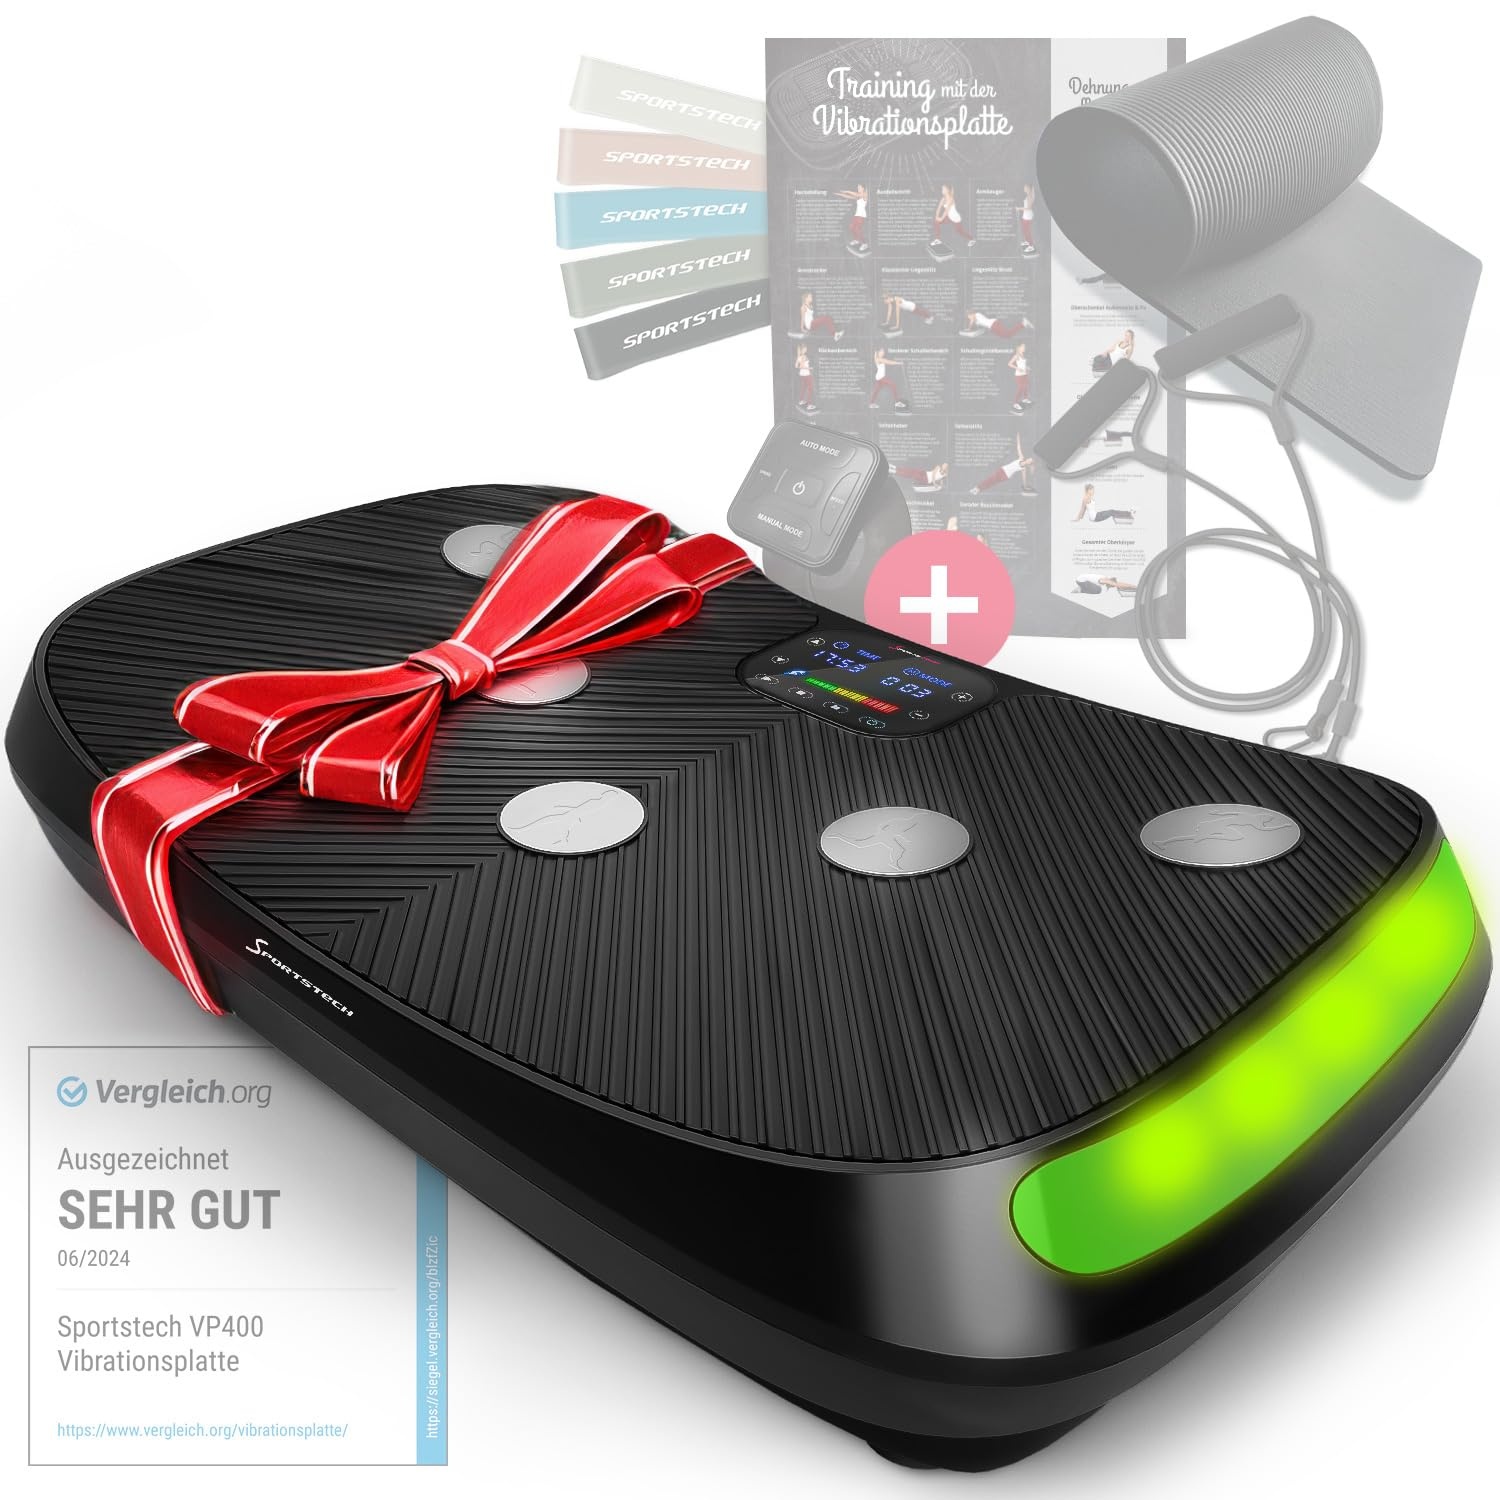
Sportstech 4D Vibration Plate for Home, VP400 and sVibe, German quality brand, Smart LED, Training bands and ropes (VP400 Bundle)
✅𝟒𝐃: The first 4D vibration plate on the market that actually combines oscillation & vibration. Variable training goals possible with free frequency selection up to 40Hz, e.g. muscle building at 30Hz
✅𝗞𝘂𝗻𝗱𝗲𝗻𝗻𝗮̈𝗵𝗲: At Sportstech, your satisfaction is our top priority. As a German quality brand, we offer durable and reliable products developed with patented technology. Order now and benefit from a two-year extended warranty. To make it easier for you to get started, we provide comprehensive video instructions in German to ensure easy and quick assembly of your devices. Our German customer service is also available 24/7.
✅𝗖𝗨𝗥𝗩𝗘𝗗: Huge, curved surface for a better sense of movement and body. 3 different foot positions + Bluetooth speaker integrated in the surface of the vibration device
✅𝗦𝗠𝗔𝗥𝗧 𝗟𝗘𝗗 & 𝗗𝗜𝗦𝗣𝗟𝗔𝗬: Cool look with Coloured Touch LCD display & easy controls + LED light display of the case exterior in 3 colors: green, orange, red. Smart watch remote control included
✅𝗧𝗥𝗔𝗜𝗡𝗜𝗡𝗚𝗦-𝗩𝗜𝗗𝗘𝗢: Order now & get 5 training videos included in the starter pack. Look forward to your exclusive training with your Sportstech device and our professional coaches.
✅𝗦𝗧𝗔𝗥𝗞𝗘𝗦 𝗣𝗔𝗞𝗘𝗧: The 4D innovation including power ropes, floor protection mat and training poster. Additionally promote muscle building with 5 EXTRA Sportstech fitness bands
Brand: Buybings
Category: Sporting Goods > Fitness & General Exercise Equipment > Vibration Exercise Machines > Pivotal Vibration Exercise Machines